Crionics

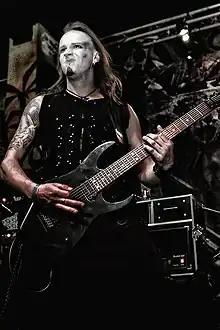

Crionics was a Polish blackened death metal band from Kraków, formed in 1997 by Michał Skotniczny, Dariusz Styczeń, "Marcotic" and Maciej Zięba. In their early years they played fast and melodic metal strongly influenced by Norwegian black metal band Emperor. After releasing of EP "Noir", Crionics disbanded in 2011.